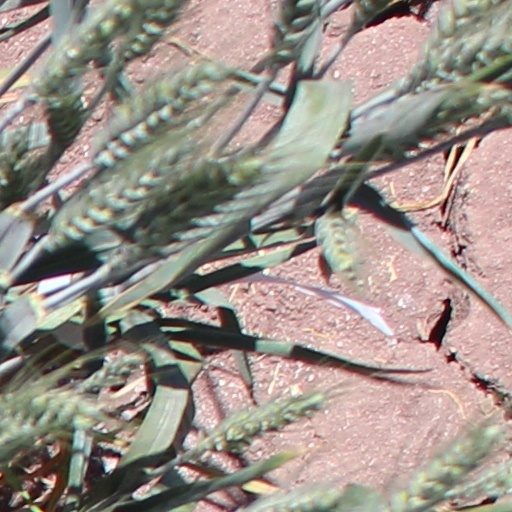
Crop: wheat